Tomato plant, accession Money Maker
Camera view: vertical (180 deg); turntable rotation: 90 degrees
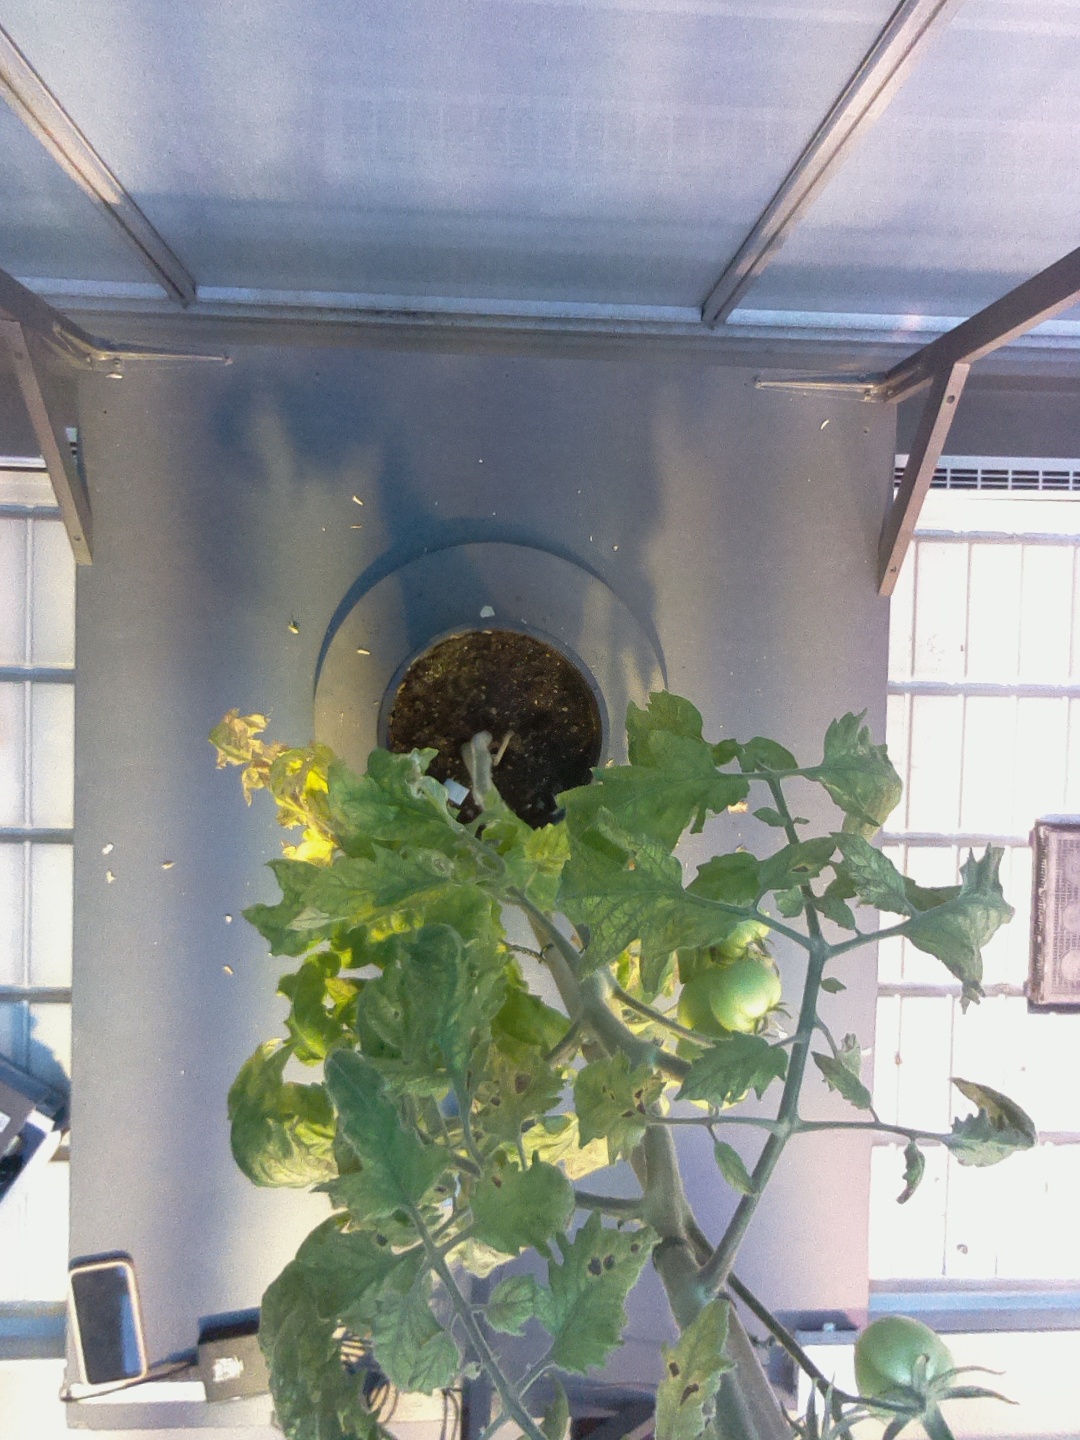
BBCH growth stage 79: 90% -100% of final fruit size